Frederick Russell Burnham

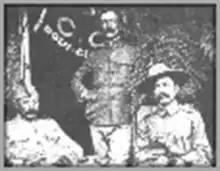
Photograph of three men at a Boy Scout event circa 1910. The man seated on the left is unidentified, Burnham is in the middle, standing, and Baden-Powell is on the right, seated. There is a table in front of the men. Baden-Powell is wearing his stetson hat, Burnham has no hat, and man on the left has a modest hat. Behind Burnham and to his right is a flag partially opened.

The Second Boer War (October 1899 – May 1902) was fought between the British and two independent Boer republics, the South African Republic and the Orange Free State, partly the result of long-simmering strife between them. It was directly caused by each side's desire to control the lucrative Witwatersrand gold mines in the Transvaal. Field Marshal Frederick Roberts, one of the British Army's most successful commanders of the 19th century, was appointed to take overall command of British forces, relieving General Redvers Buller, following a number of Boer successes in the early weeks of the war, including the Siege of Mafeking, in which Baden-Powell, his small regiment of men, and the townspeople had been besieged by thousands of Boer troops since the conflict began. Roberts asked General Frederick Carrington, who had commanded the British forces in Matabeleland three years earlier, whom he should appoint as his Chief of Scouts in South Africa. Carrington had selected Burnham for this role and advised Roberts to do the same, describing Burnham as "the finest scout who ever scouted in Africa."